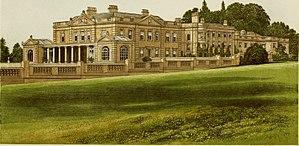
Harbord Harbord, 1ᵉʳ baron Suffield, connu sous le nom de Sir Harbord Harbord, baronnet, entre 1770 et 1786, était un propriétaire britannique et un homme politique qui a siégé à la Chambre des communes de 1756 à 1784, puis a été élevé à la pairie en tant que baron Suffield.